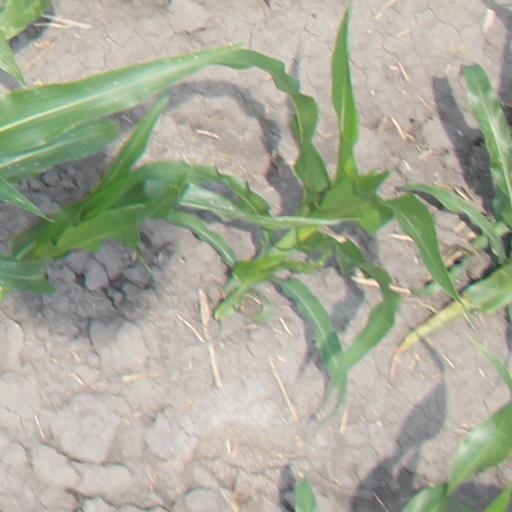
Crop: maize; corn